Ron Yosef

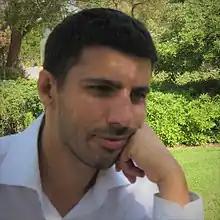
Yosef in 2009.

Ron Yosef is the founder of the Israeli organization Hod, which represents Israeli gay and lesbian Orthodox Jews. His organization has played a central role in the recent reevaluation of the role of religious homosexuals in the Israeli Religious Zionist movement.